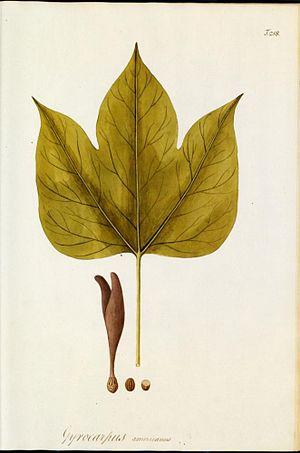
Gyrocarpus americanus est une espèce de plantes de la famille des Hernandiaceae.